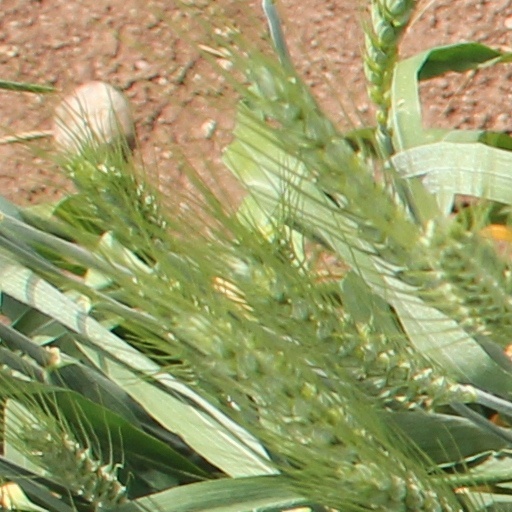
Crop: wheat